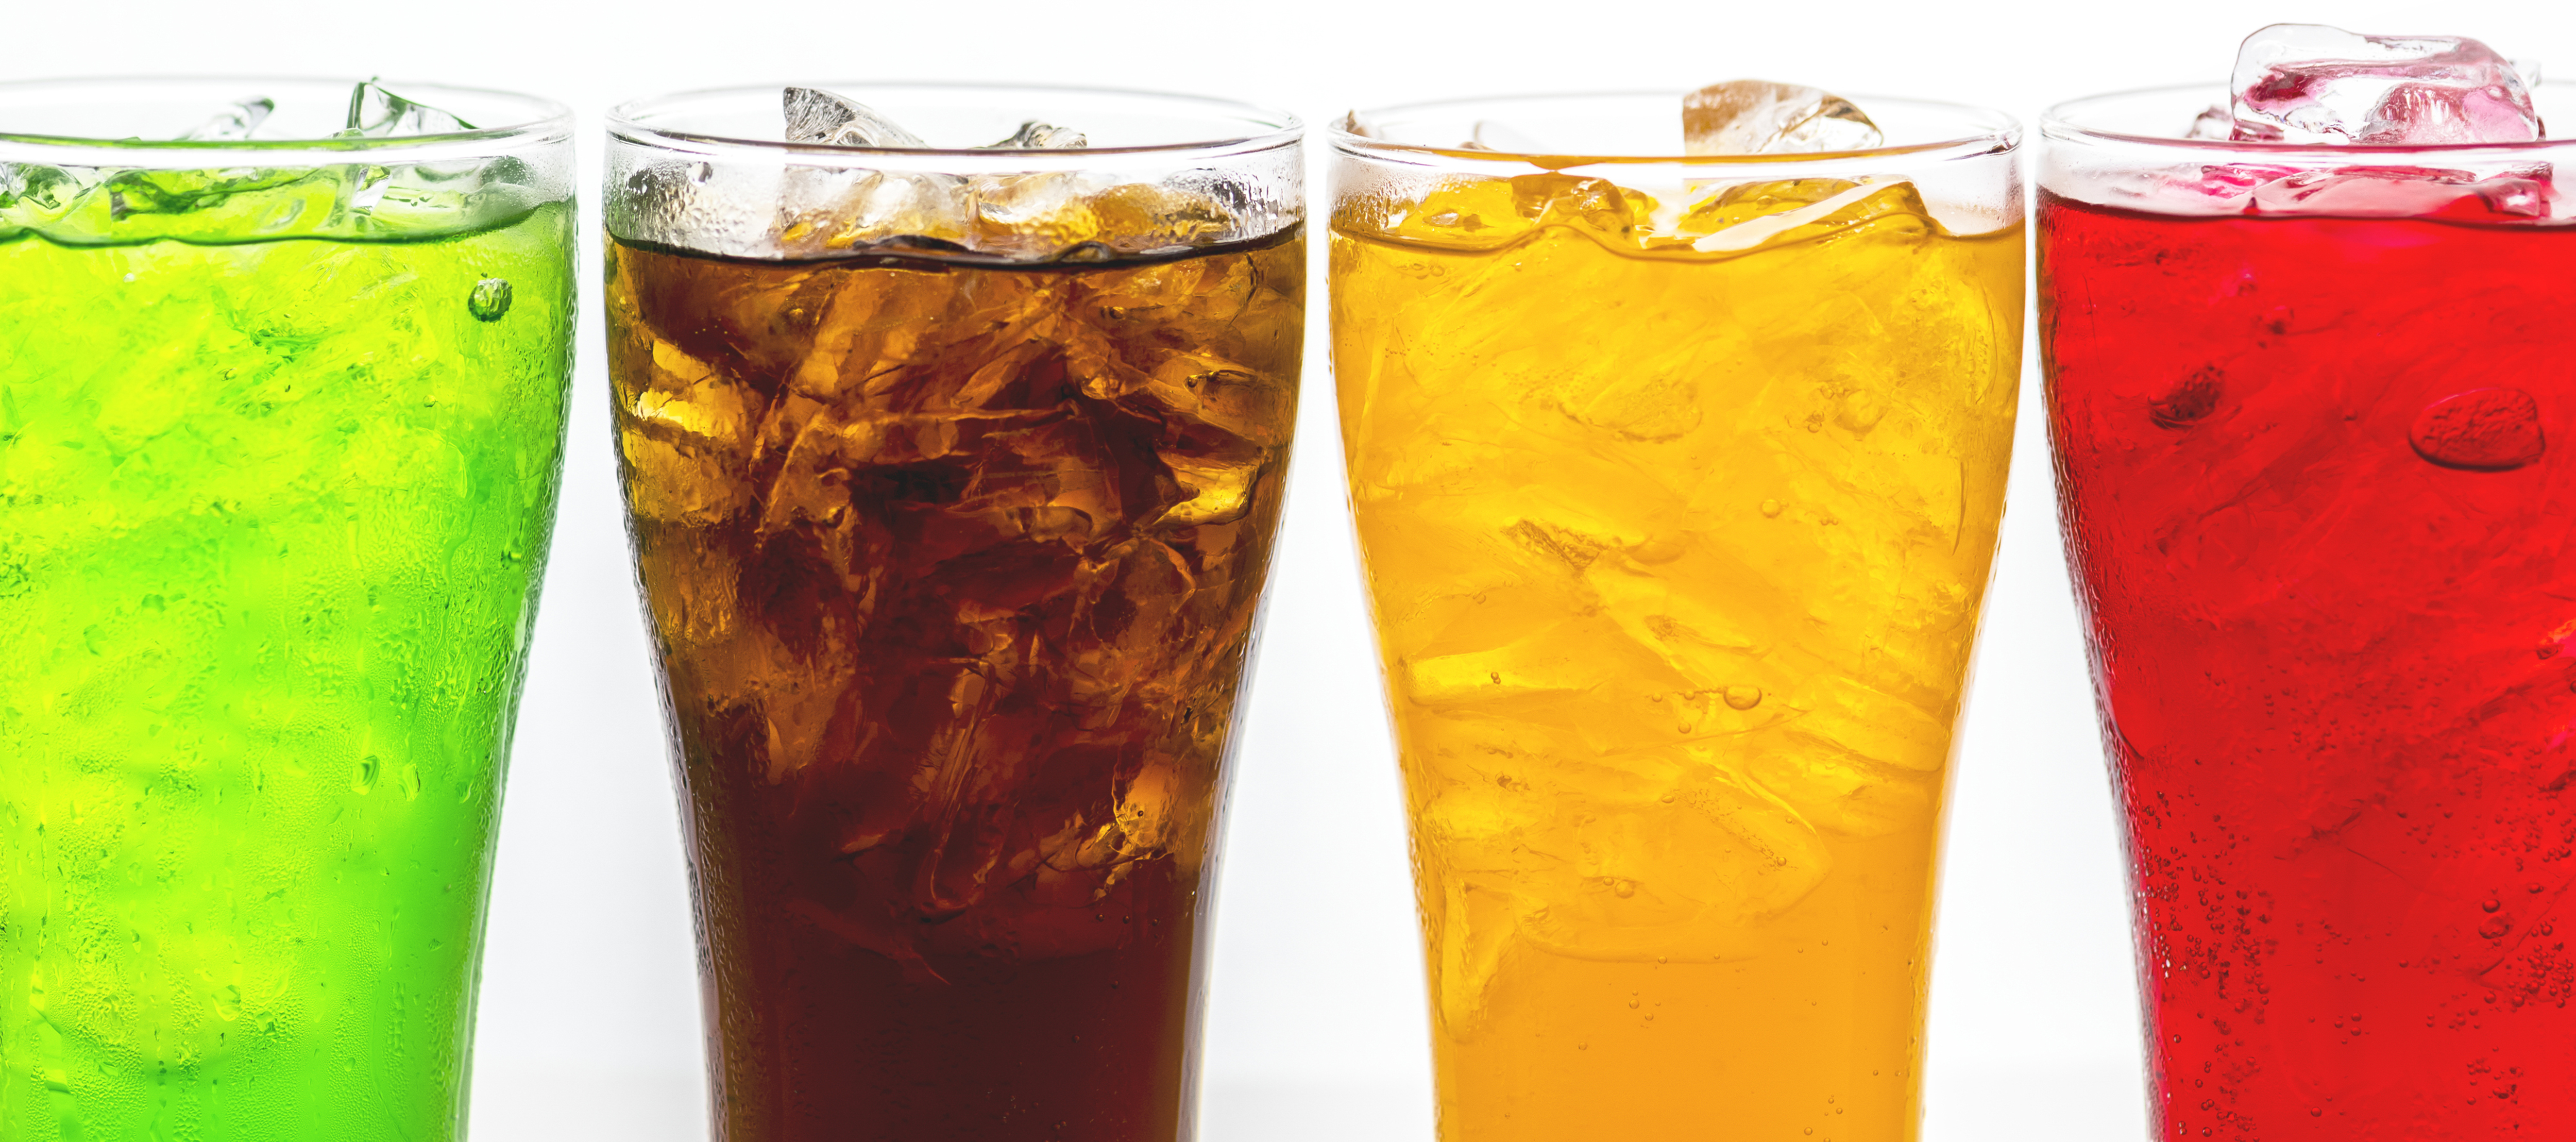
background, beverage, bubble, caffeine, carbonated, carbonated drink, carbonated water, close up, cola, cold, cold drink, colorful, dehydration, drink, drinking, fizz, fizzy, flavored, flavoring, fresh, freshness, glass, green, ice, ice cube, liquid, macro, orange, pop, red, refreshing, refreshment, soda, soft drink, sugary, sweet drinks, tasty, thirst, thirsty, unhealthy, wallpaper, water, white background, highball glass, iced tea, non alcoholic beverage, alcoholic beverage, distilled beverage, long island iced tea, cocktail, highball, cuba libre, beer cocktail, tumbler, Crodino, grog, liqueur, alcohol, italian soda, beer glass, pint glass, drinkware, spritzer, Winter melon punch, zombie, old fashioned glass, Pimm's, beer, tea, juice, Diet soda